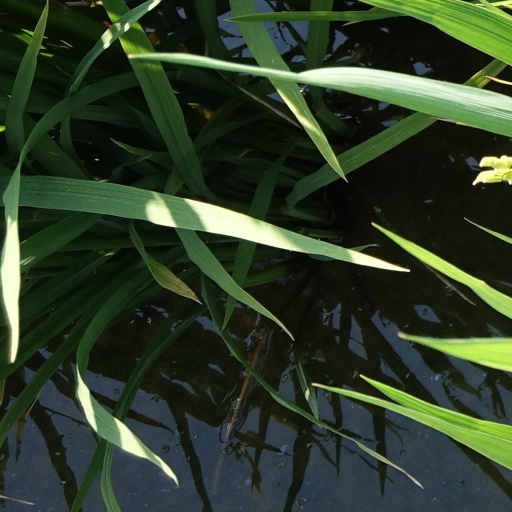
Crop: rice